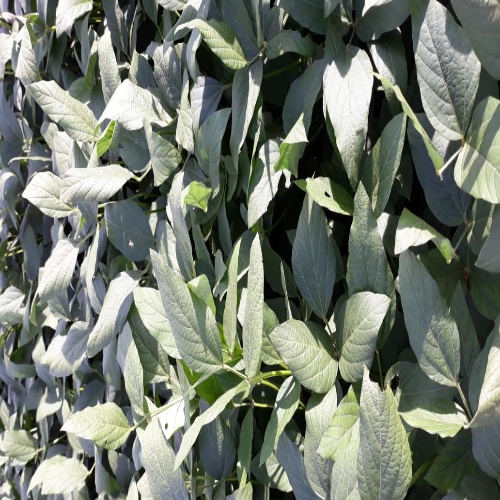
Label: Diabrotica_speciosa